Growth of religion

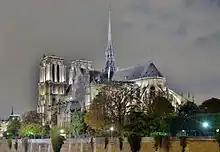
Notre-Dame de Paris: Christianity is still the largest religion in Western Europe (71% in 2018).

According to a 2011 Pew Research Center survey, there are 2.2 billion Christians around the world in 2010, up from about 600 million in 1910. And according to a 2012 Pew Research Center survey, within the next four decades, Christians will remain the world's largest religion; if current trends continue, by 2050 the number of Christians will reach 3 billion (or 31.4%). According to a 2017 Pew Research Center survey, by 2060 Christians will remain the world's largest religion; and the number of Christians will reach 3.05 billion (or 31.8%). According to scholar Mark Juergensmeyer of University of California, Berkeley, the global Christian population increased at an average annual rate of 2.3%, while Roman Catholicism is growing by 1.3% annually, Protestantism is growing by 3.3% annually, and Evangelicalism and Pentecostalism is growing by 7% annually. According to the Carnegie Endowment for International Peace, Christianity (growth rate, 1.38%) is one of the six fastest-growing religions in the world, with high birth rates and conversions in the global South were being cited as the major reasons of the Christian population growth.